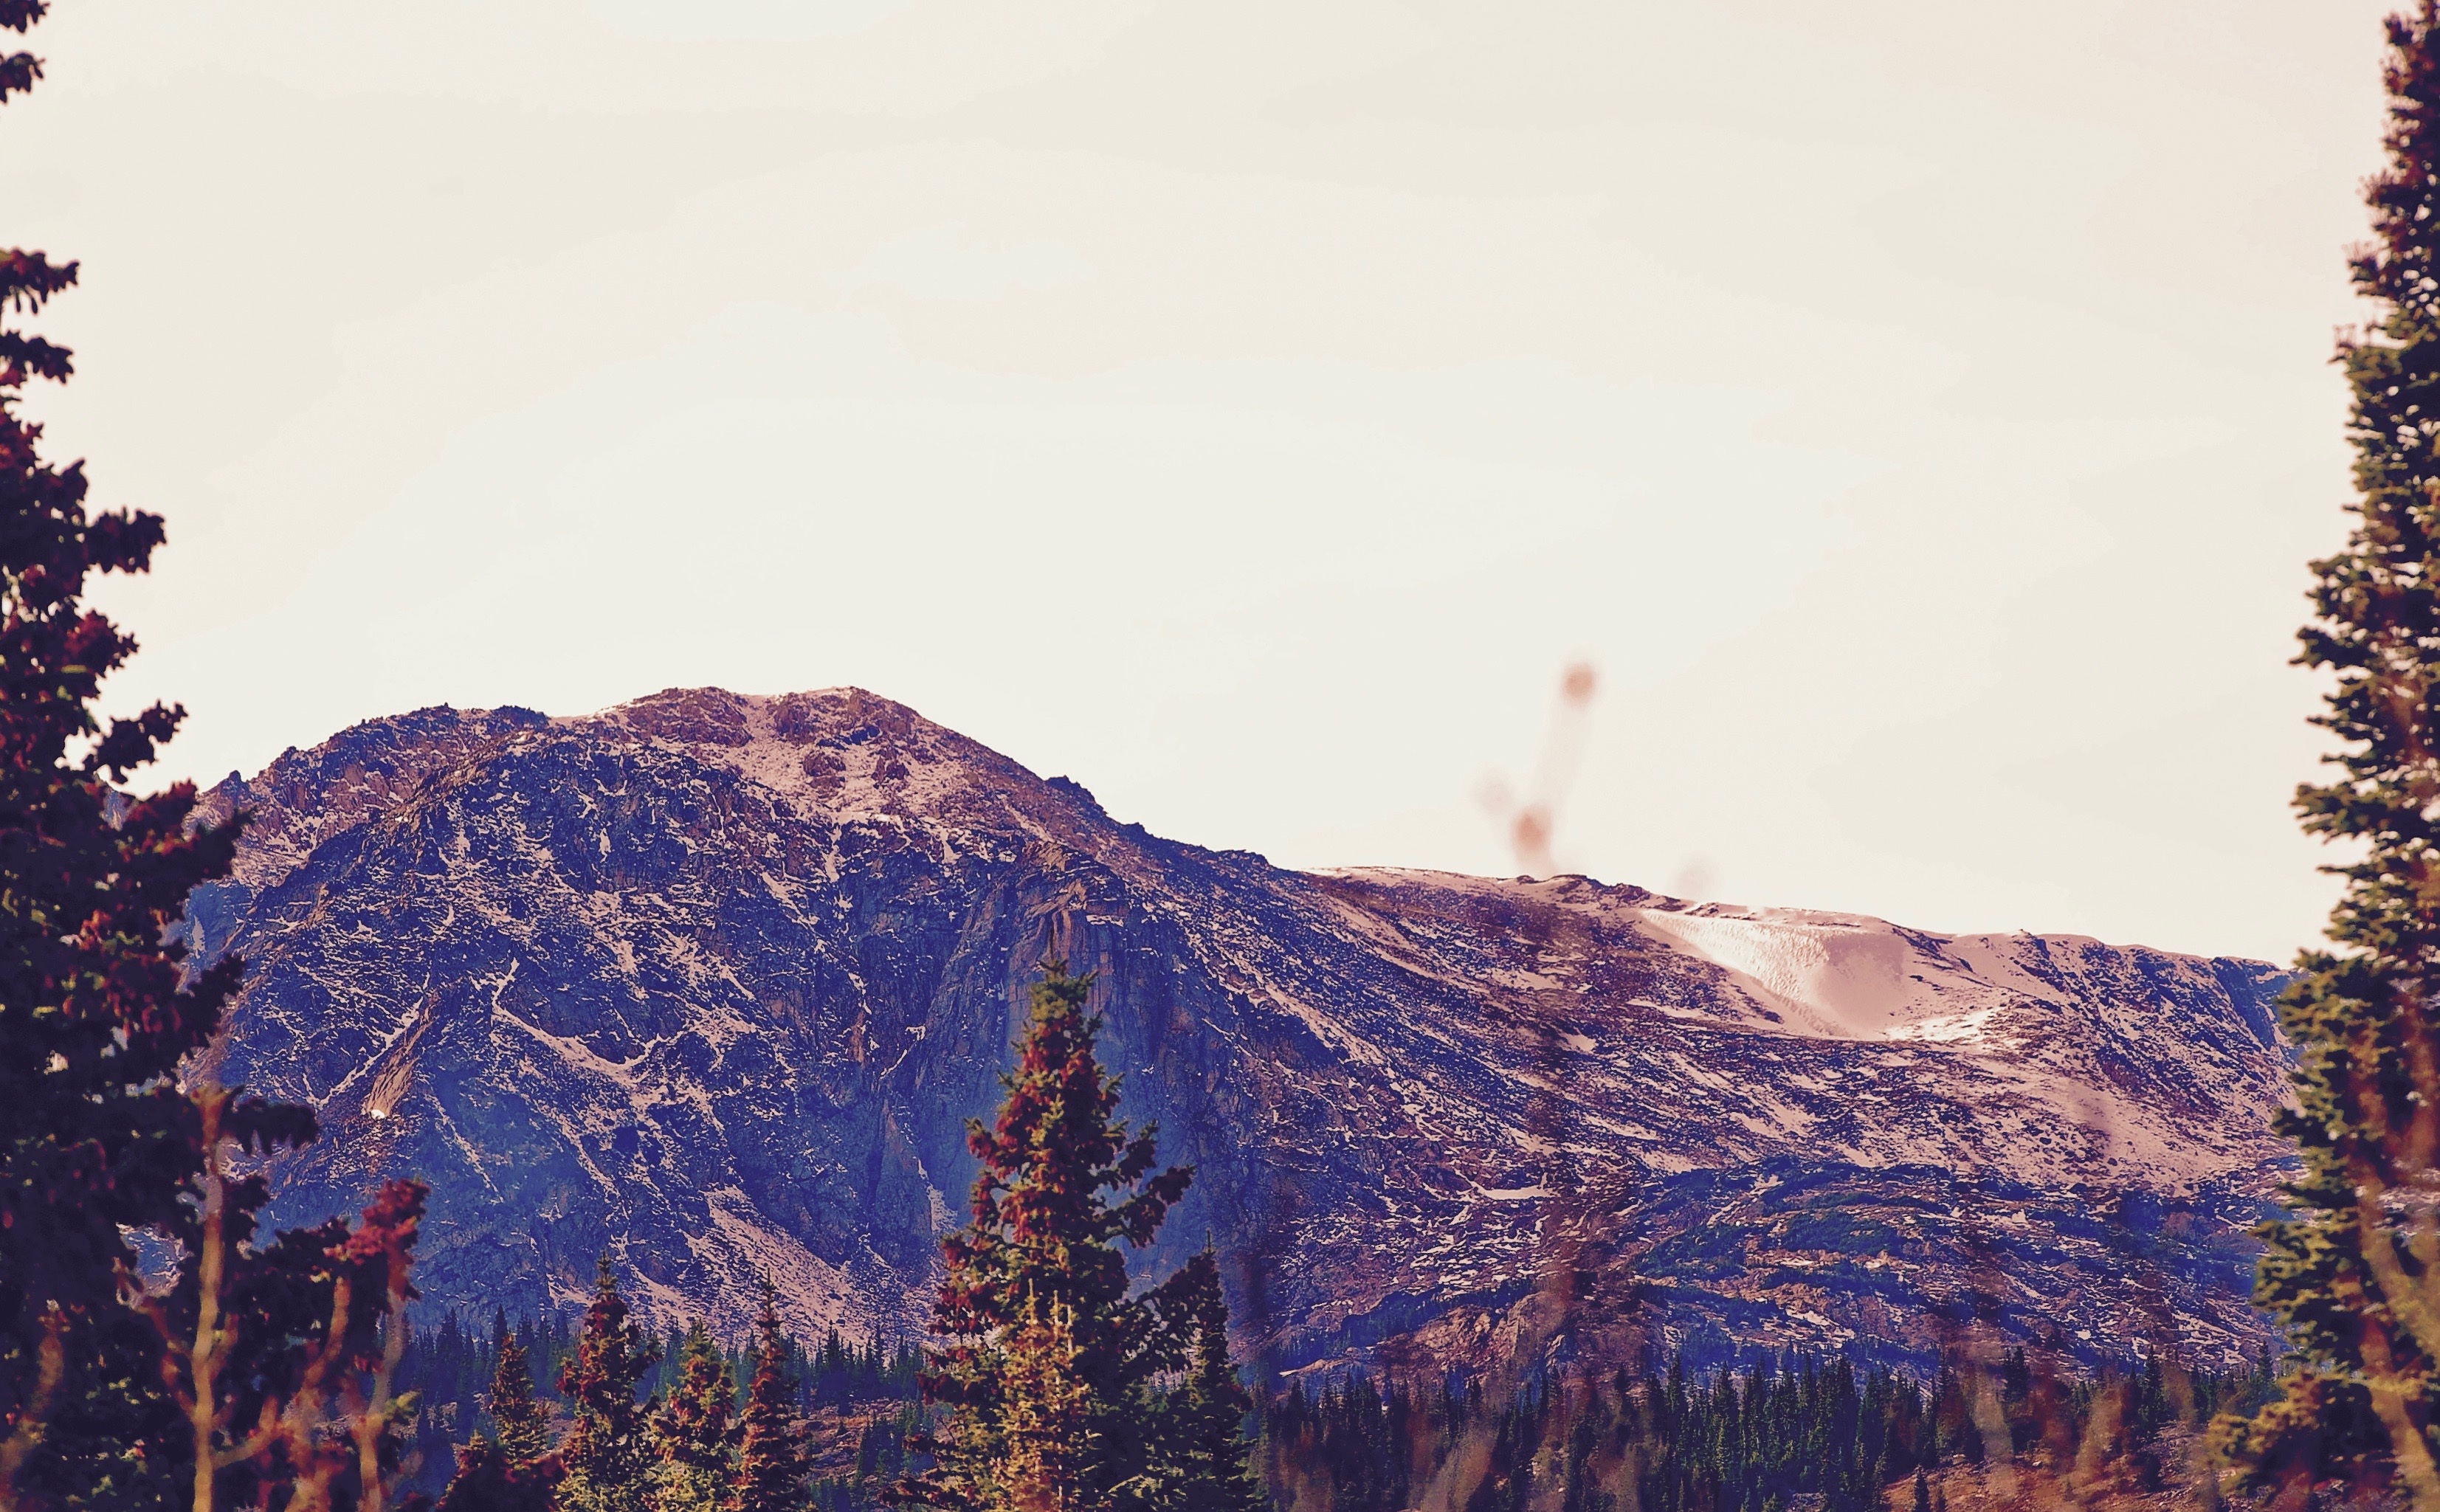
tree, nature, wilderness, mountain, snow, winter, plant, morning, flower, mountain range, autumn, mountain top, season, summit, trees, mount, mountainous landforms